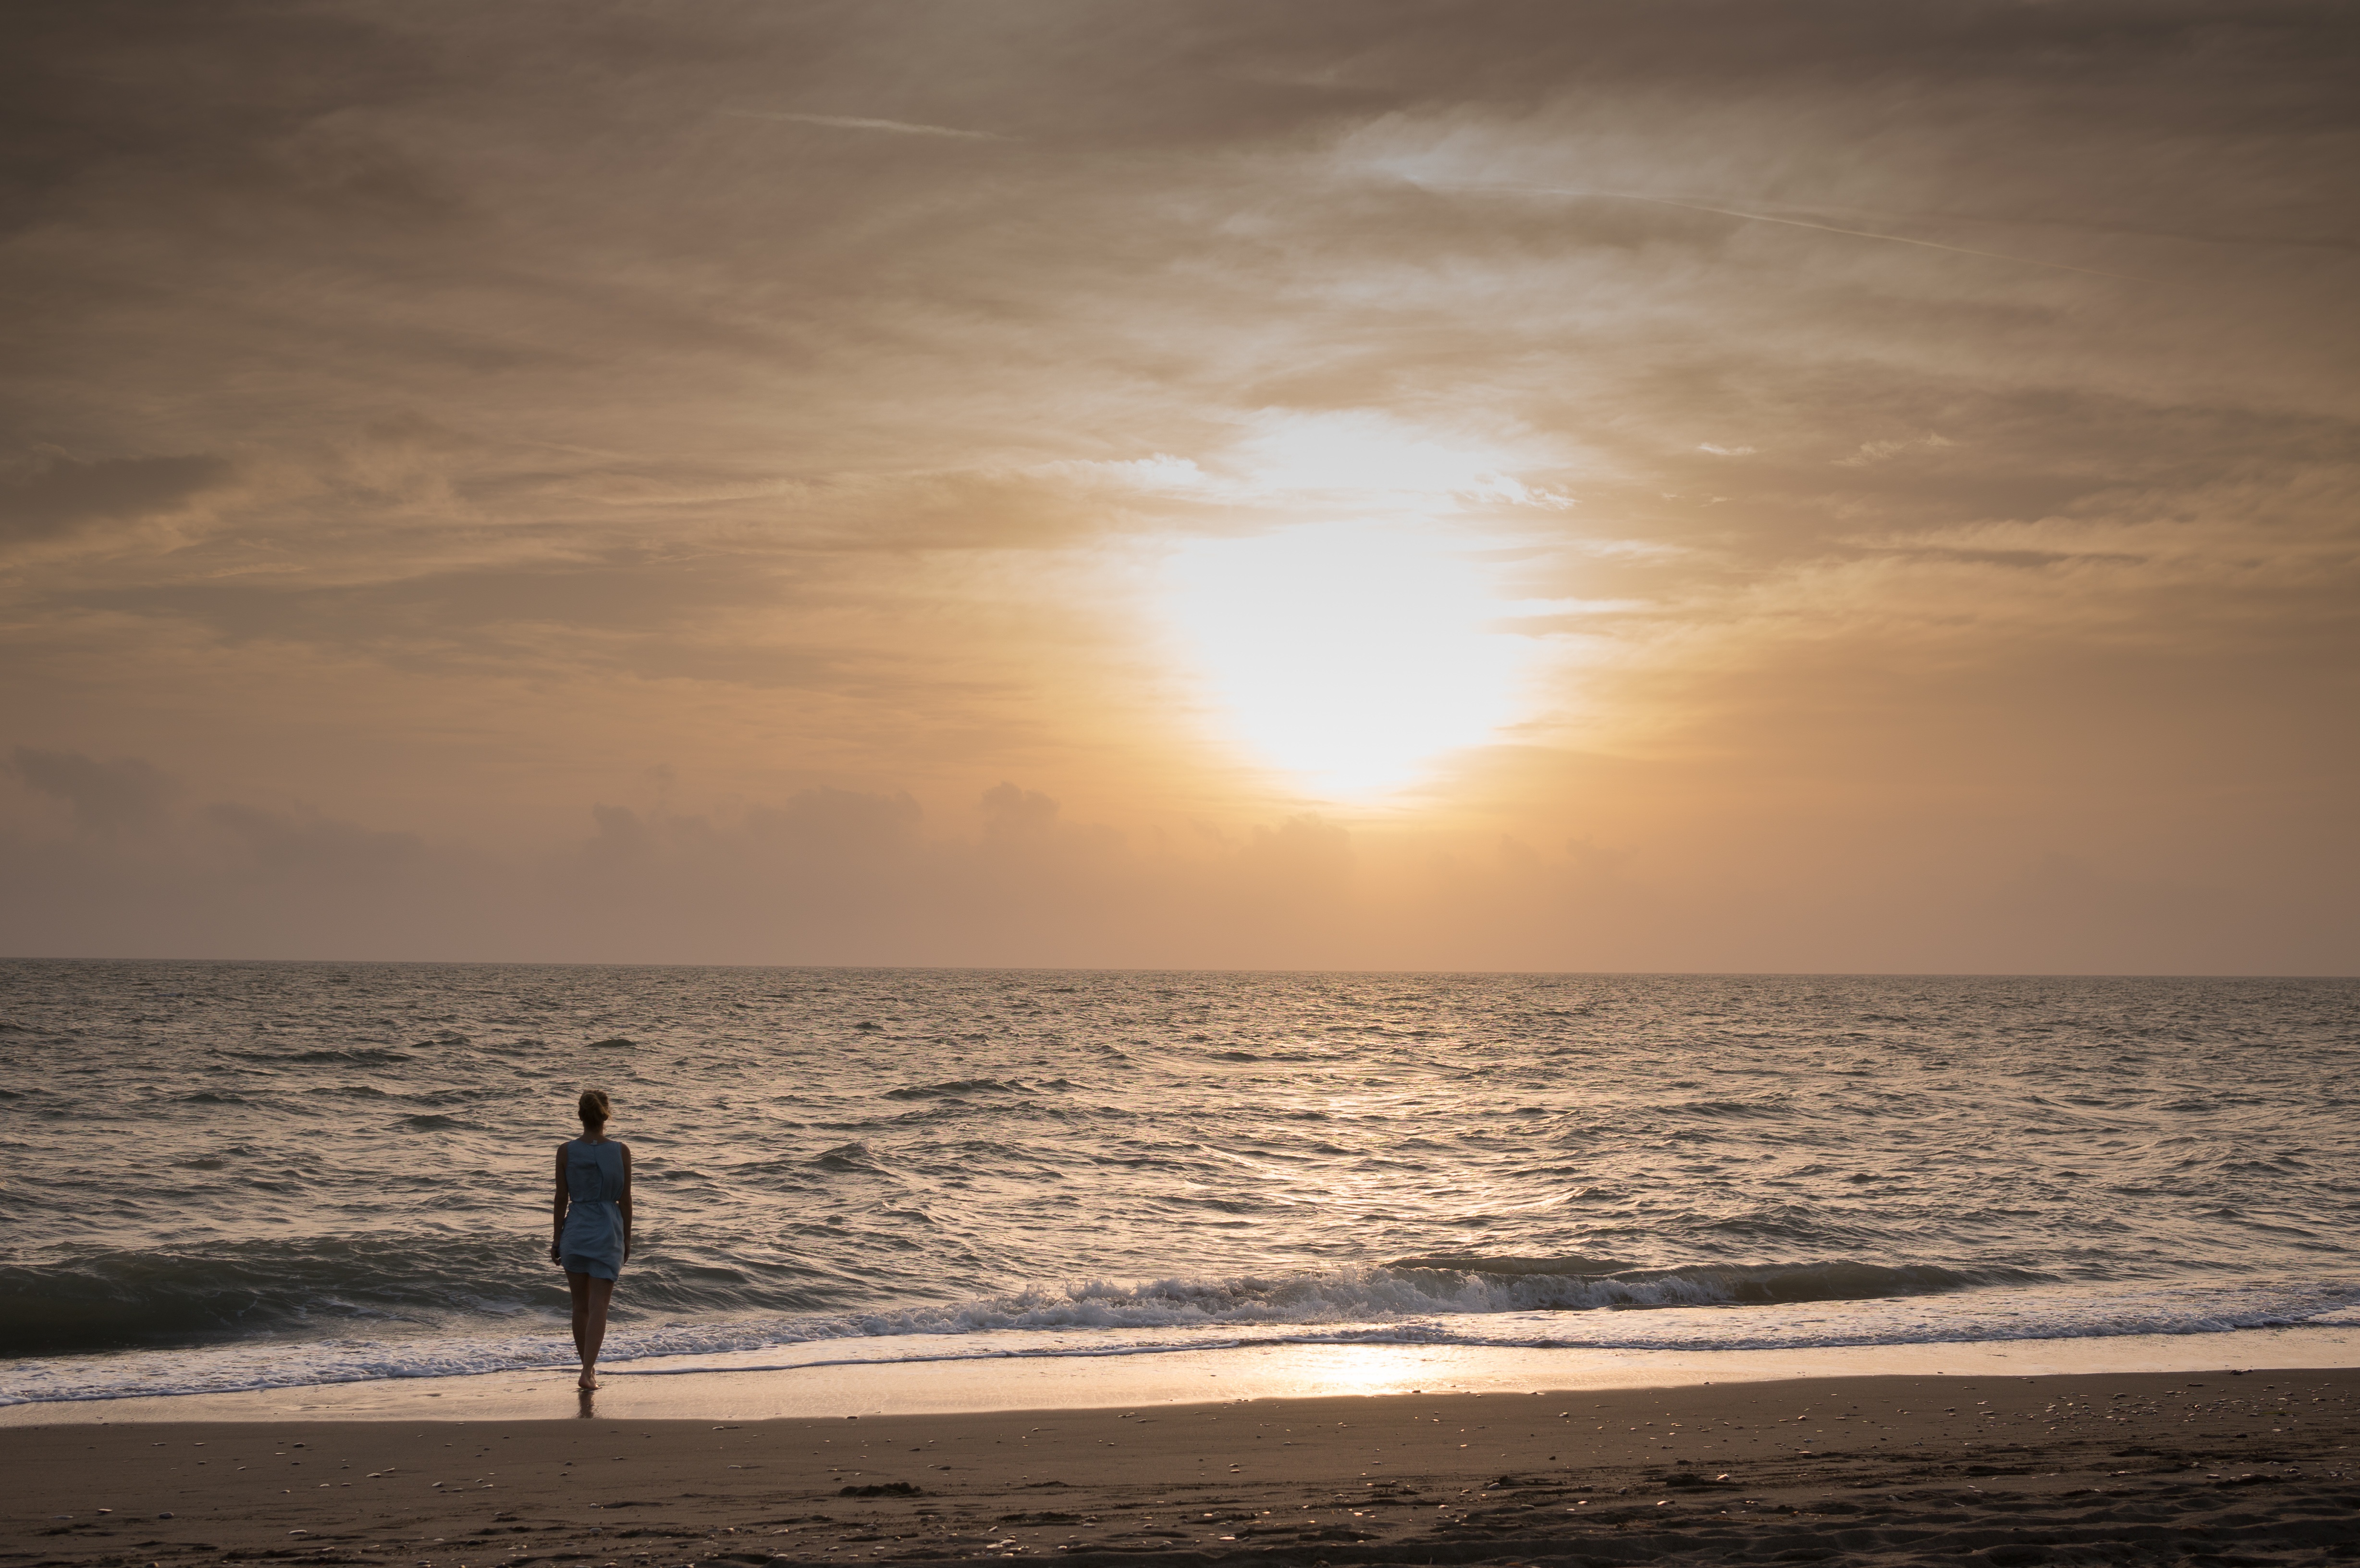
beach, landscape, sea, coast, water, sand, ocean, horizon, cloud, sky, sun, sunrise, sunset, sunlight, morning, shore, wave, lake, dawn, dusk, evening, surf, relax, holiday, italy, body of water, north sea, baltic sea, beach water, by the sea, beautiful beaches, sea beach, summer holiday, wind wave